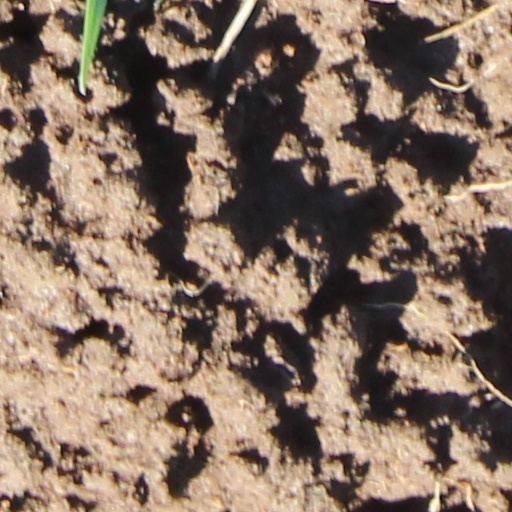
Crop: wheat